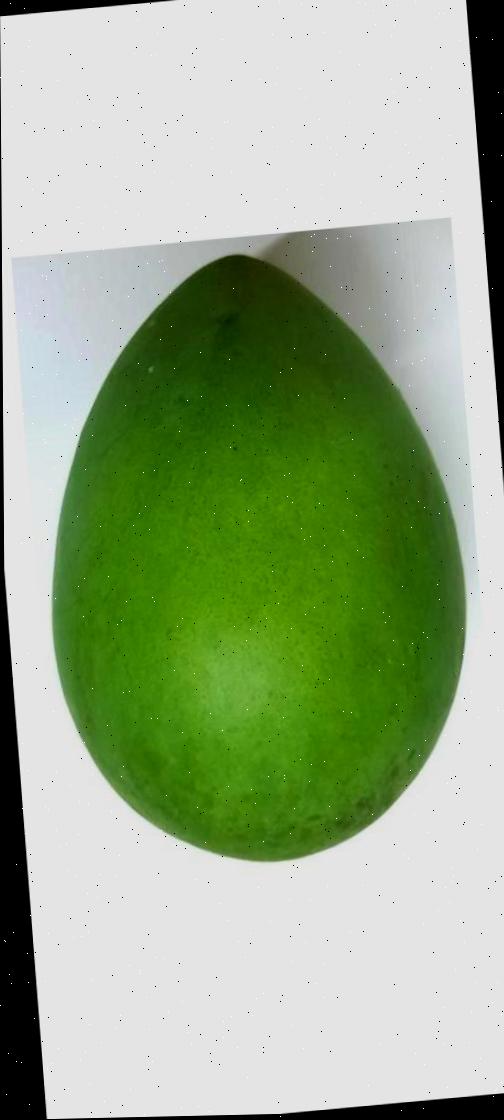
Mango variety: Harivanga